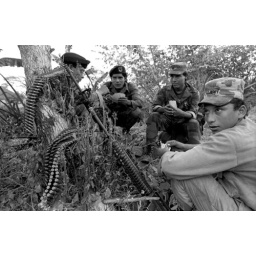
U.S backed army soldiers near the blown up bridge of the river Torola in Morazan